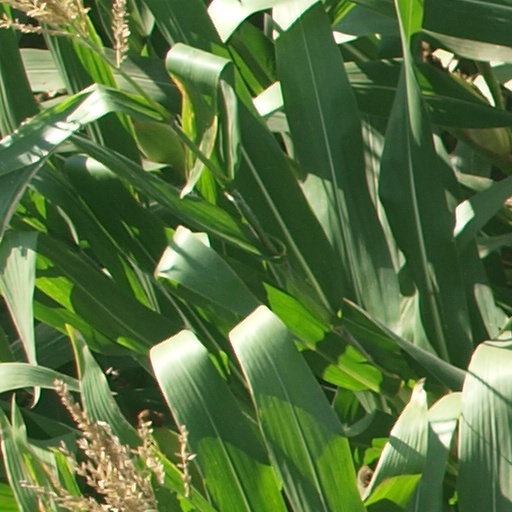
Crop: maize; corn